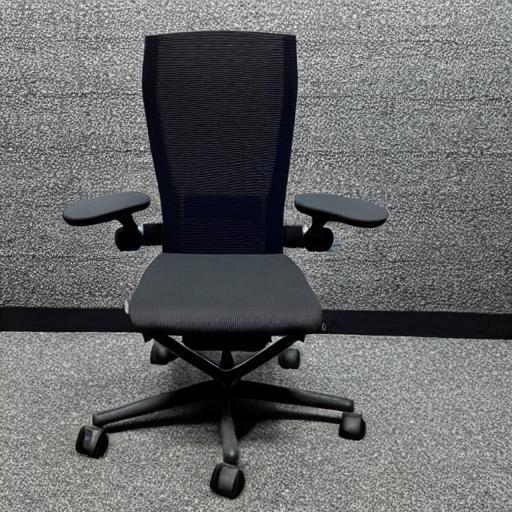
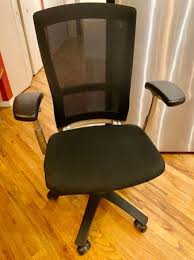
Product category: items_chair
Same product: no